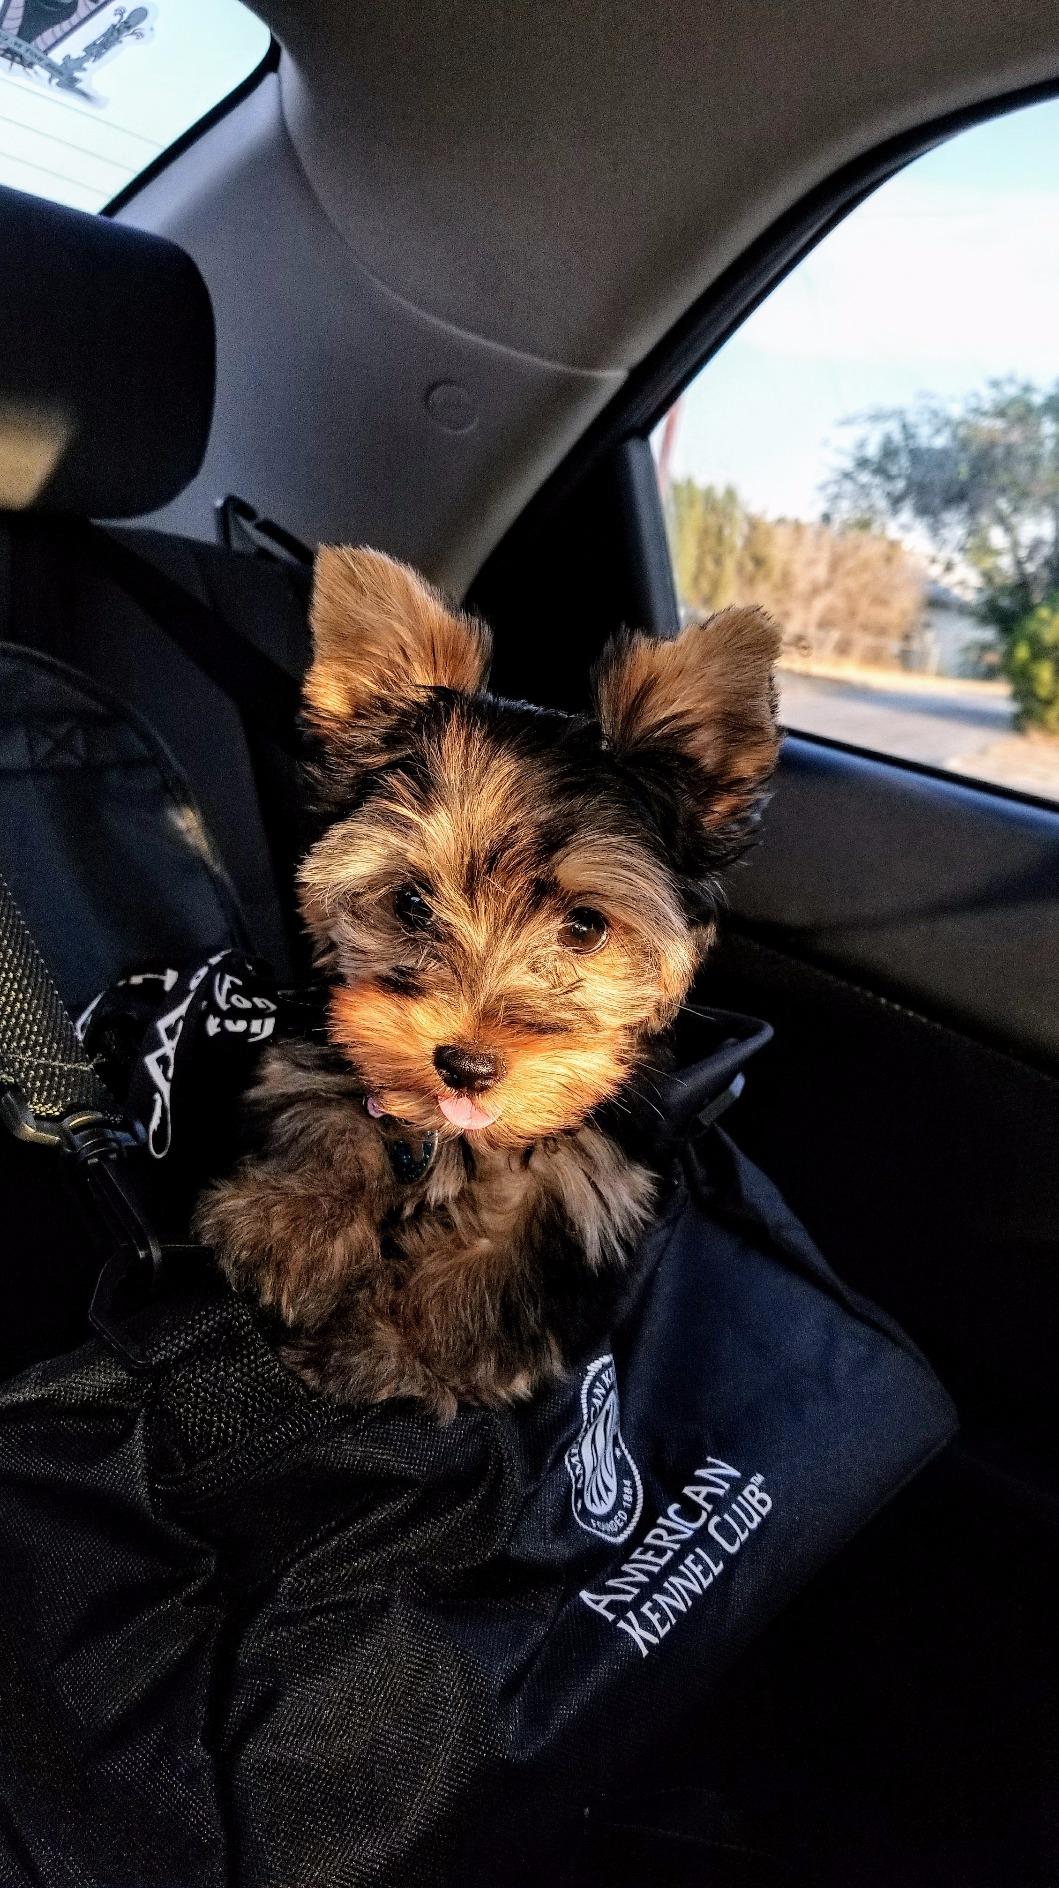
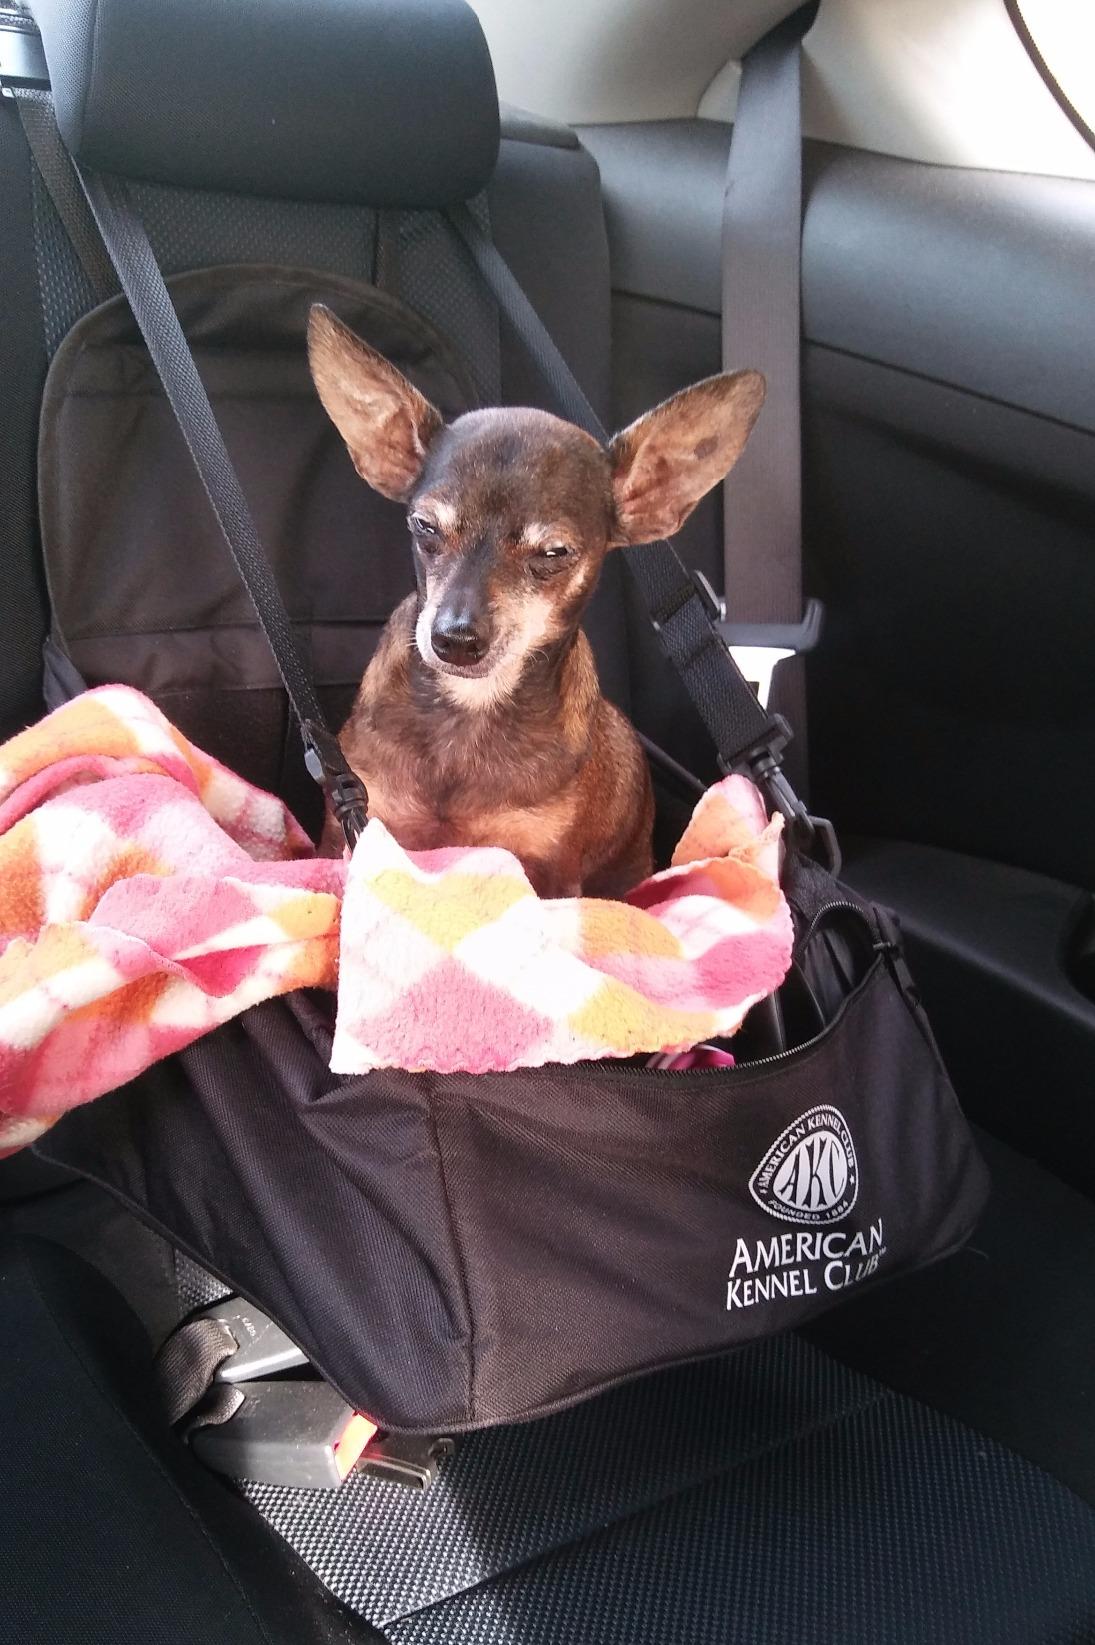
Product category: items_kennel
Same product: yes